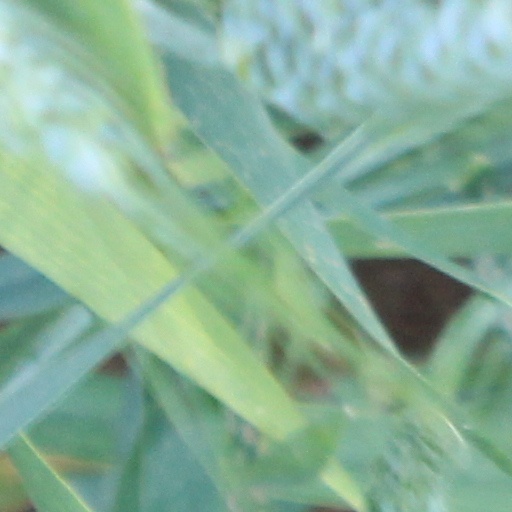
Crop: wheat